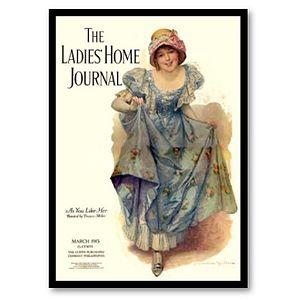
Le Ladies Home Journal était un magazine féminin américain publié par Meredith Corporation. Son premier numéro a été publié le 16 février 1883, et le dernier le 24 avril 2014. Il a été l'un des principaux magazines féminins du XXᵉ siècle aux États-Unis. Il a été le premier magazine américain à atteindre un million d'abonnées en 1903.